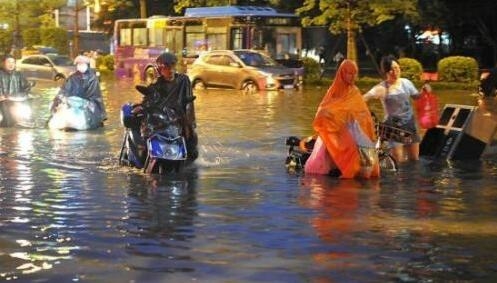
Weather: rain or strom